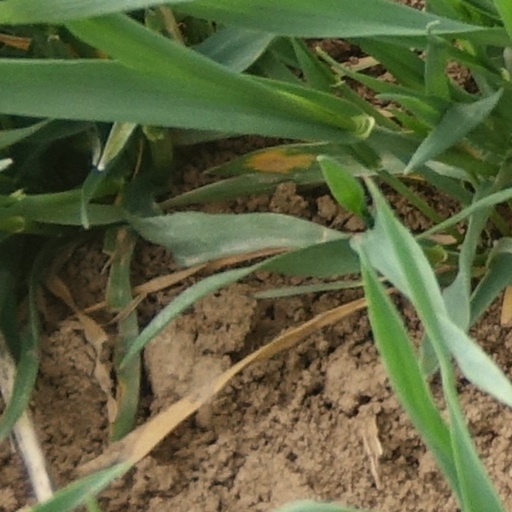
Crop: wheat